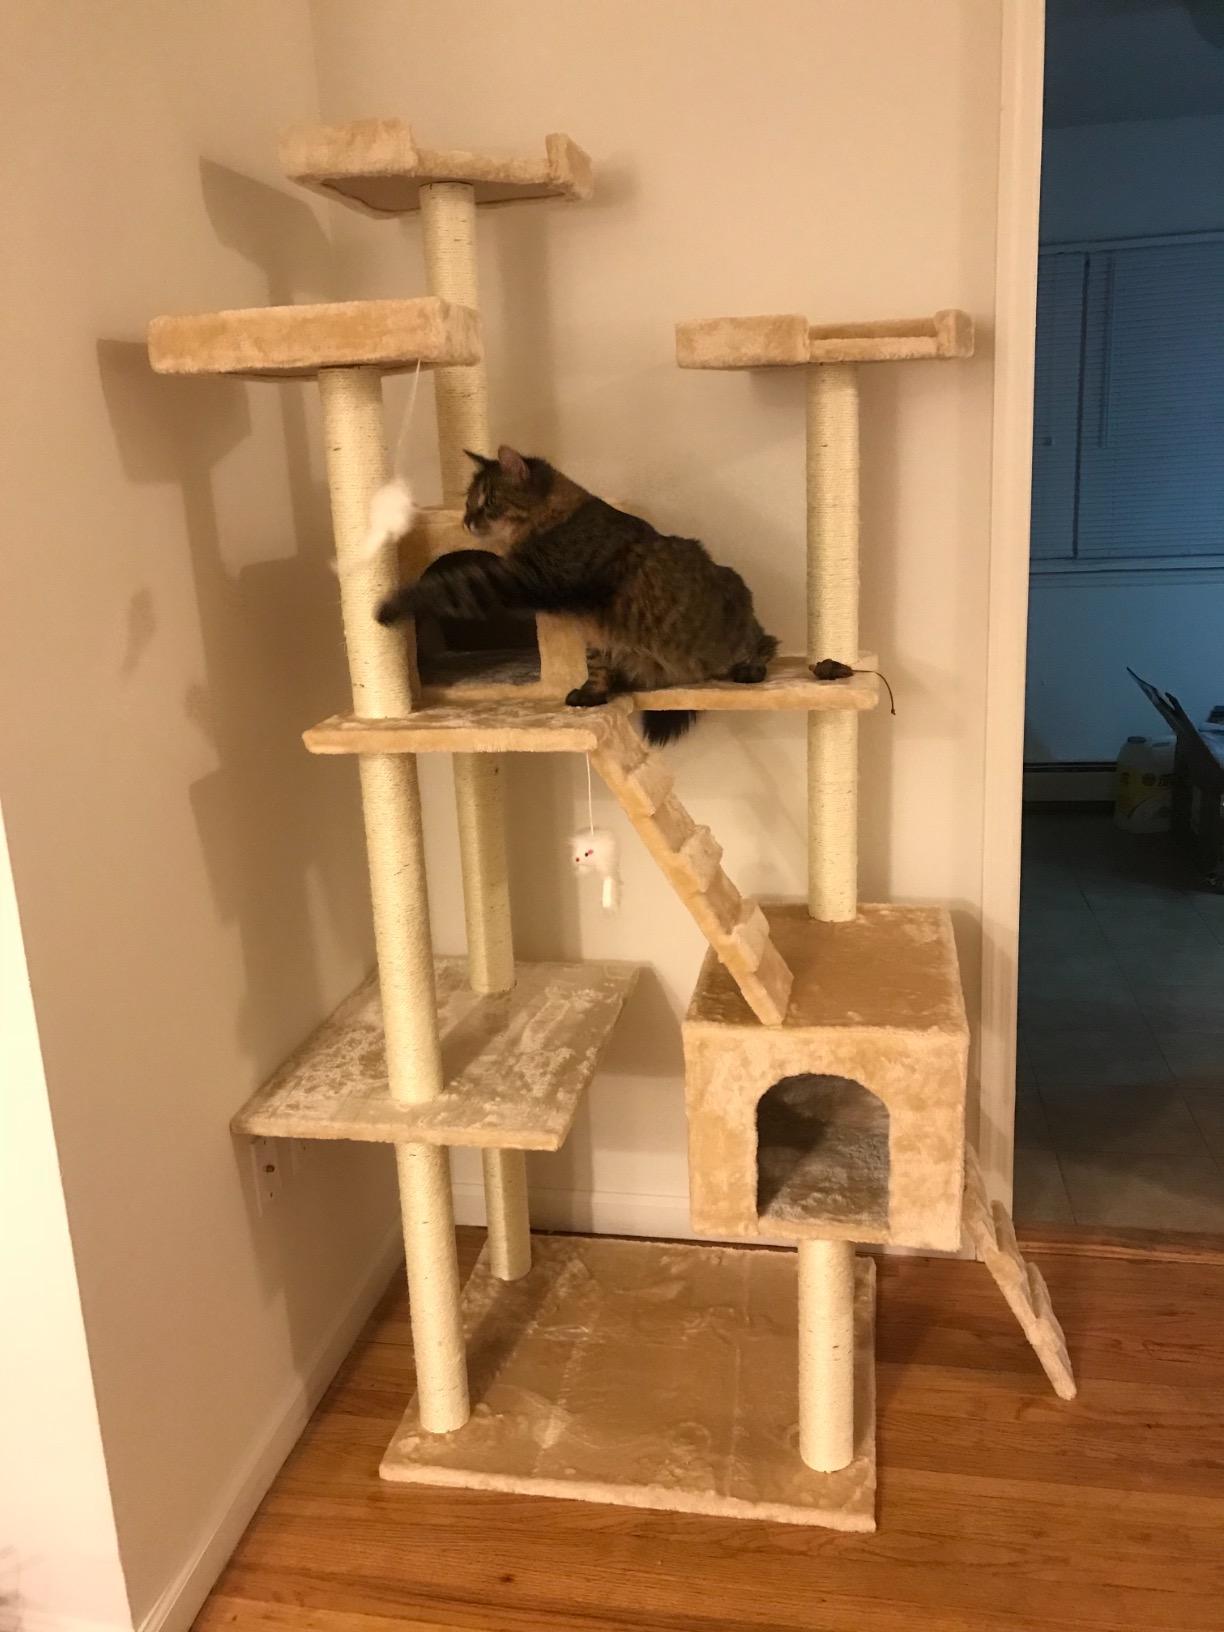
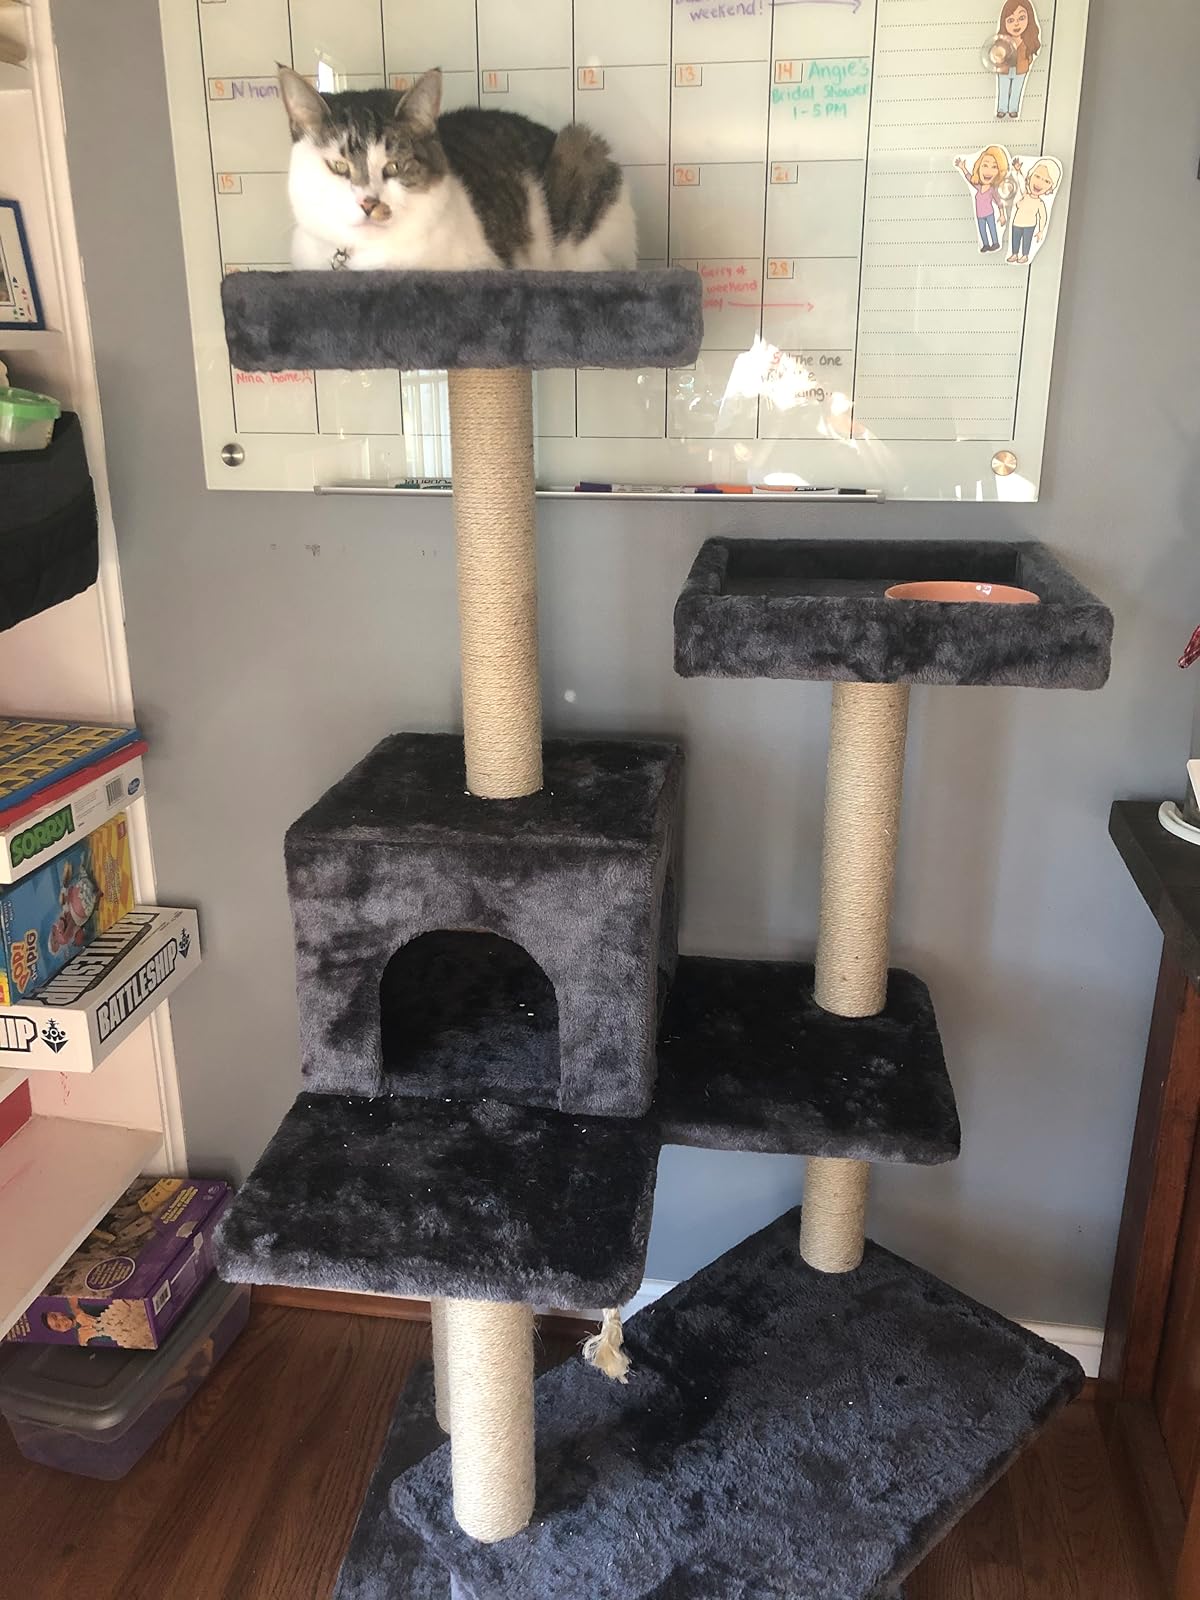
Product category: items_cat tree
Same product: no